United States Armed Forces

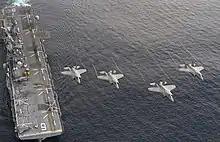
Four Marine Corps F-35B Lightning II stealth fighters flying over the

The United States Marine Corps (USMC) serves as the U.S. Armed Forces' naval land force, responsible for executing amphibious warfare and operating in the maritime littorals in support of the U.S. Navy. Originally established in 1775 as the Continental Marines, the Marine Corps consists of the Regular Marine Corps and the Marine Corps Reserve. The Marine Corps maintains a very close relationship with the U.S. Navy, its sister service in the Department of the Navy. Although the Marine Corps has previously operated as an independent land force alongside the Army, its primary purpose is to serve as part of a unified naval service alongside the Navy in the maritime domain.